Memorias del ángel caído

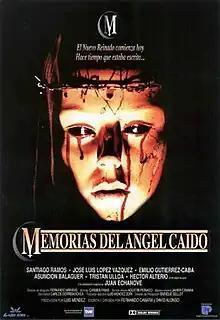
Theatrical release poster

Memorias del ángel caído is a 1997 Spanish thriller film with horror and fantasy elements written and directed by Fernando Cámara and David Alonso. It stars Santiago Ramos as a clergyman suffering a crisis of faith, alongside José Luis López Vázquez, Emilio Gutiérrez-Caba, Asunción Balaguer, Tristán Ulloa, Héctor Alterio, and Juan Echanove.